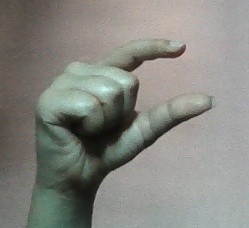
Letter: dal